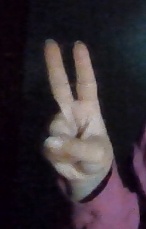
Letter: taa